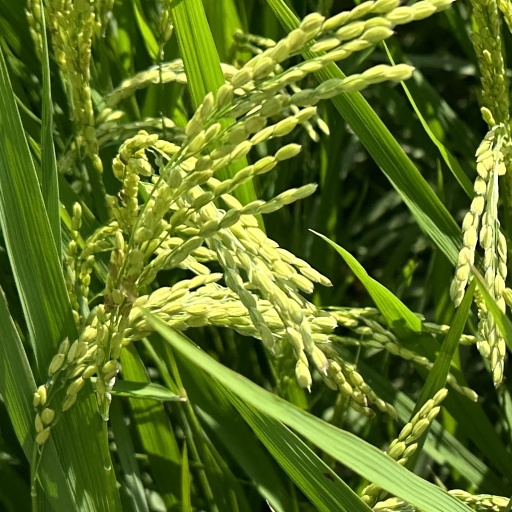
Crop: rice